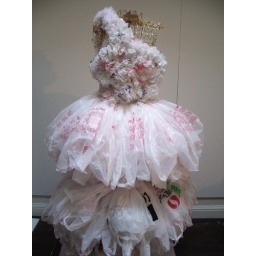
Bagalina white trash recycled plastic bag dress work-in-progress by Ruby Re-Usable